Henry Box Brown

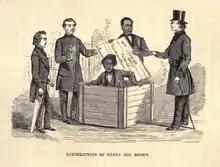
Another "Resurrection of Henry Box Brown" published with an account of the story in William Still's 1872 book "The Underground Railroad"

The box was received by Williamson, McKim, William Still, and other members of the Philadelphia Vigilance Committee on March 30, 1849, attesting to the improvements in express delivery services. When Brown was released, one of the men remembered his first words as "How do you do, gentlemen?" He sang a song modeled after Psalm 40, which he had earlier chosen to celebrate his release into freedom.